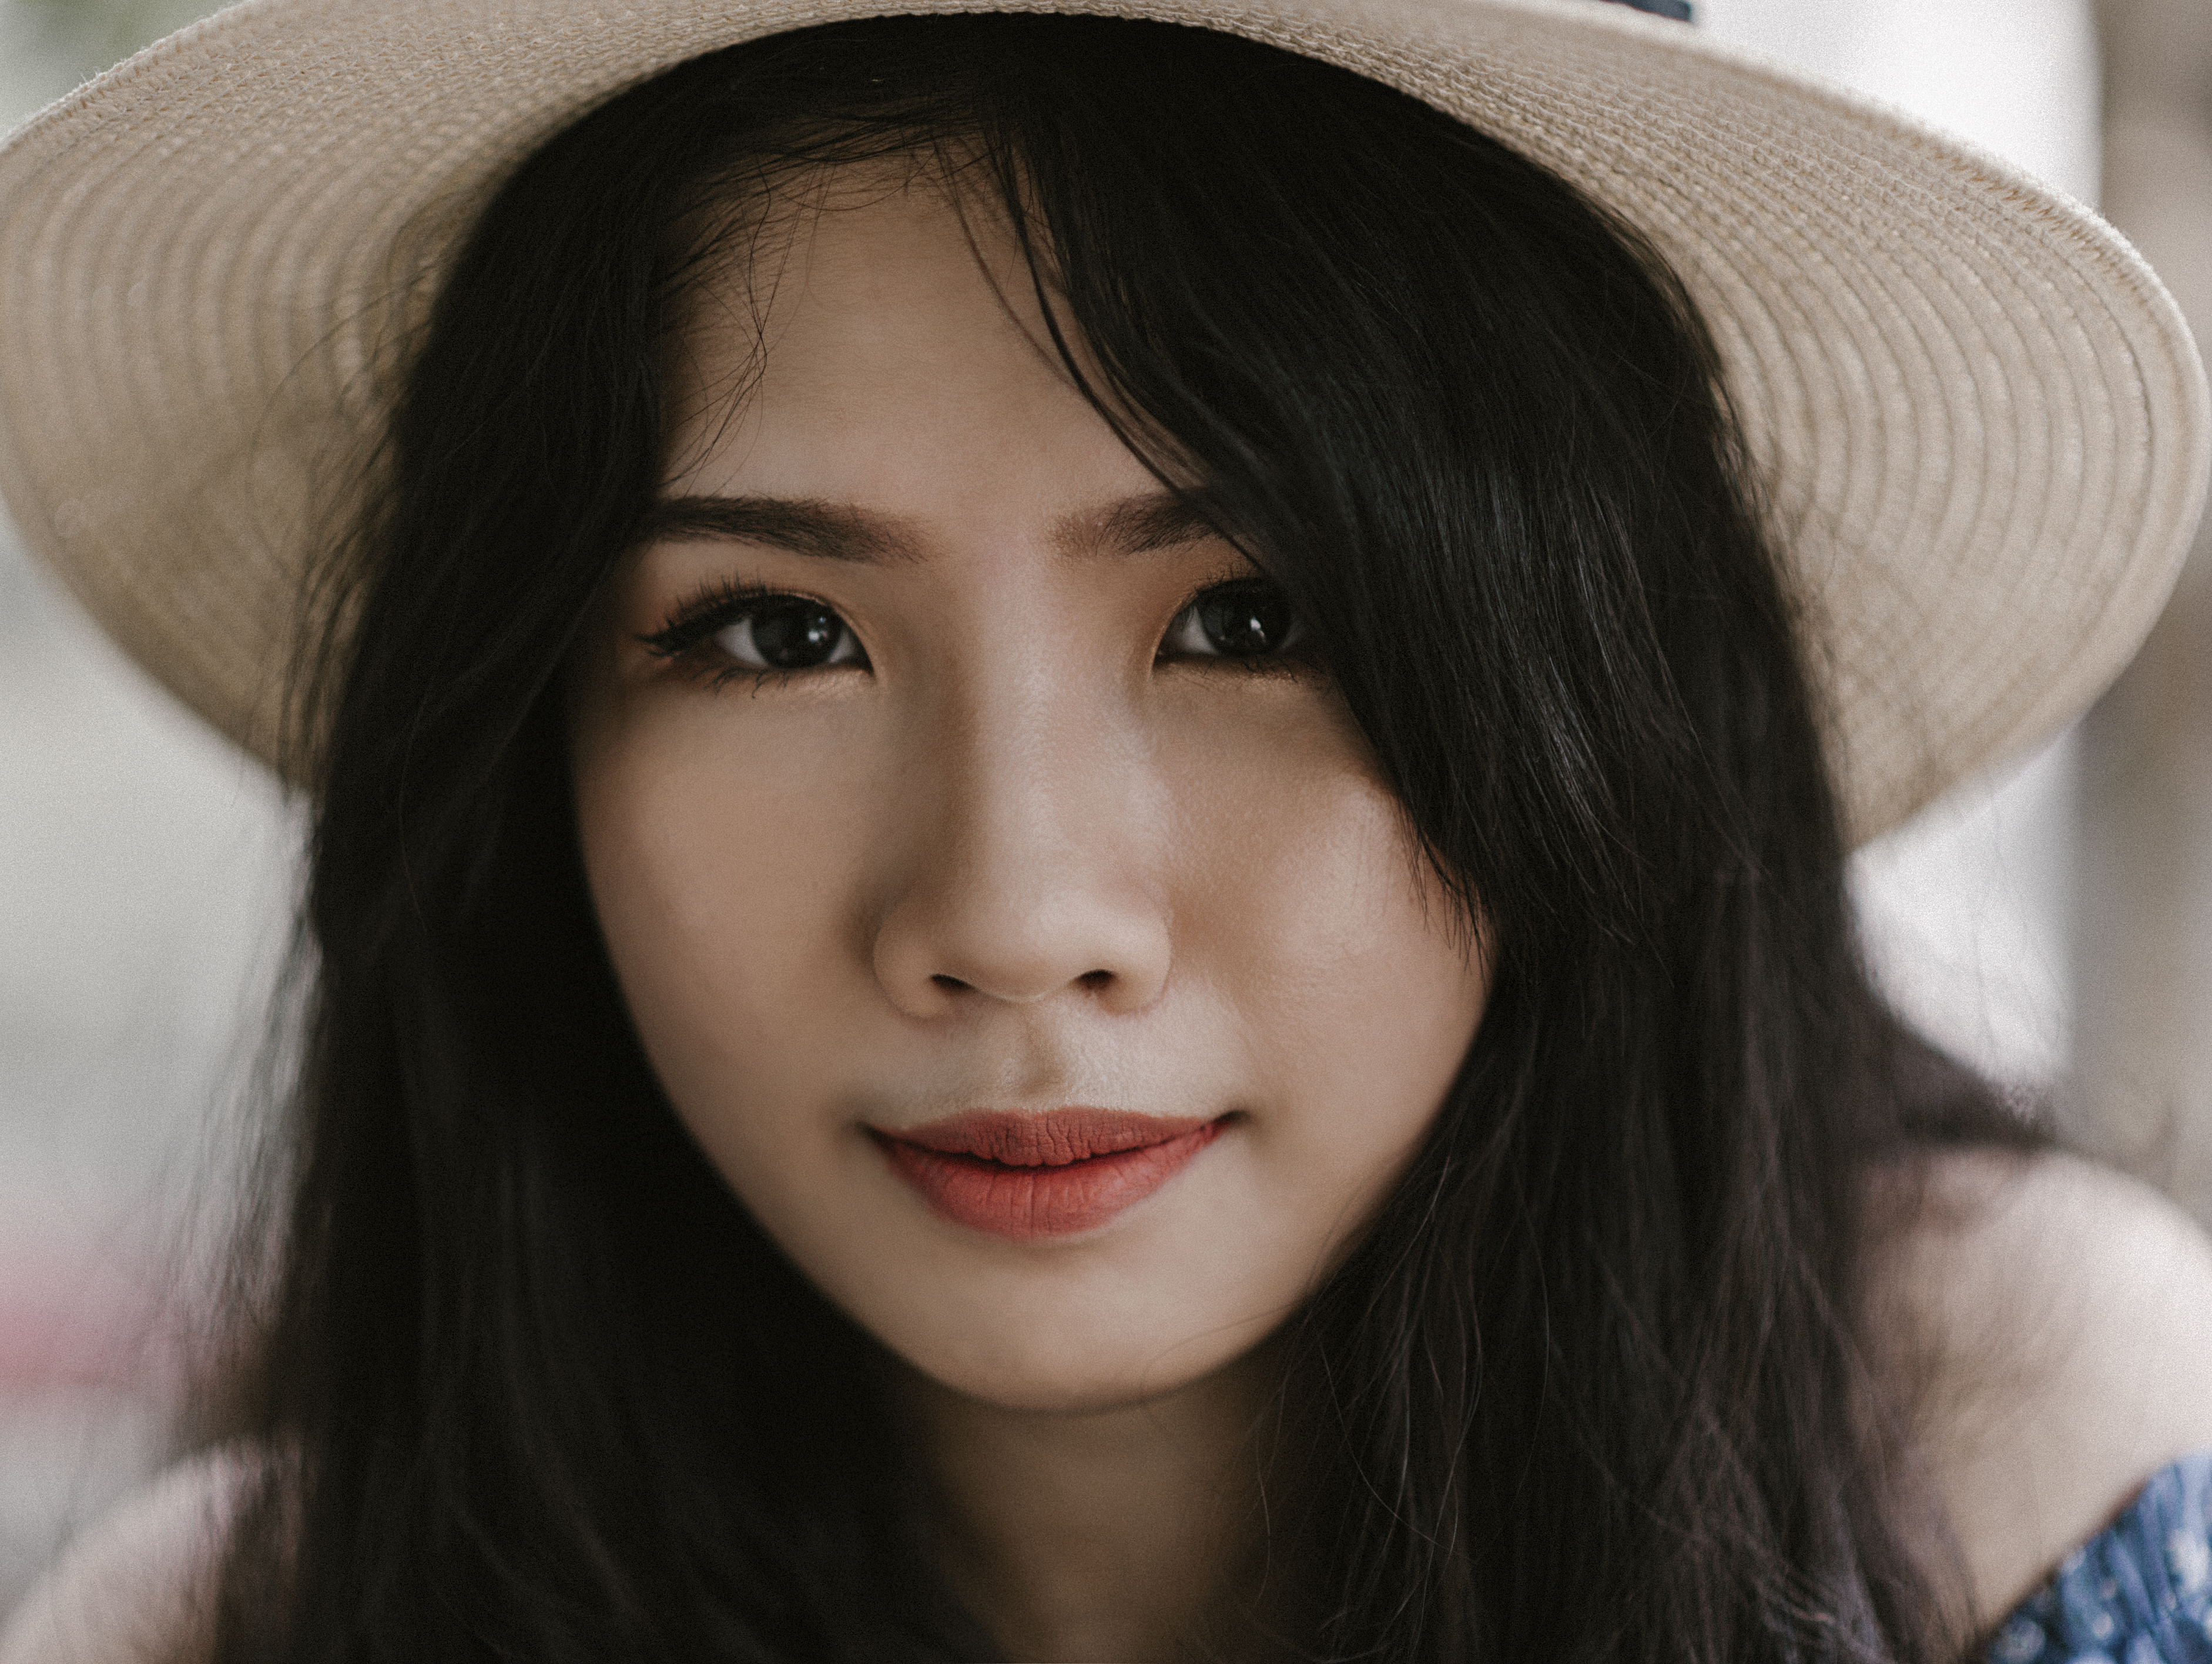
face, eyes, girl, beautiful, happy, deep, skincare, make up, art, artwork, portrait, slips, hat, beauty, eyebrow, black hair, forehead, cheek, lip, brown hair, long hair, portrait photography, bangs, eyelash, hair coloring